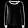
Label: Pullover